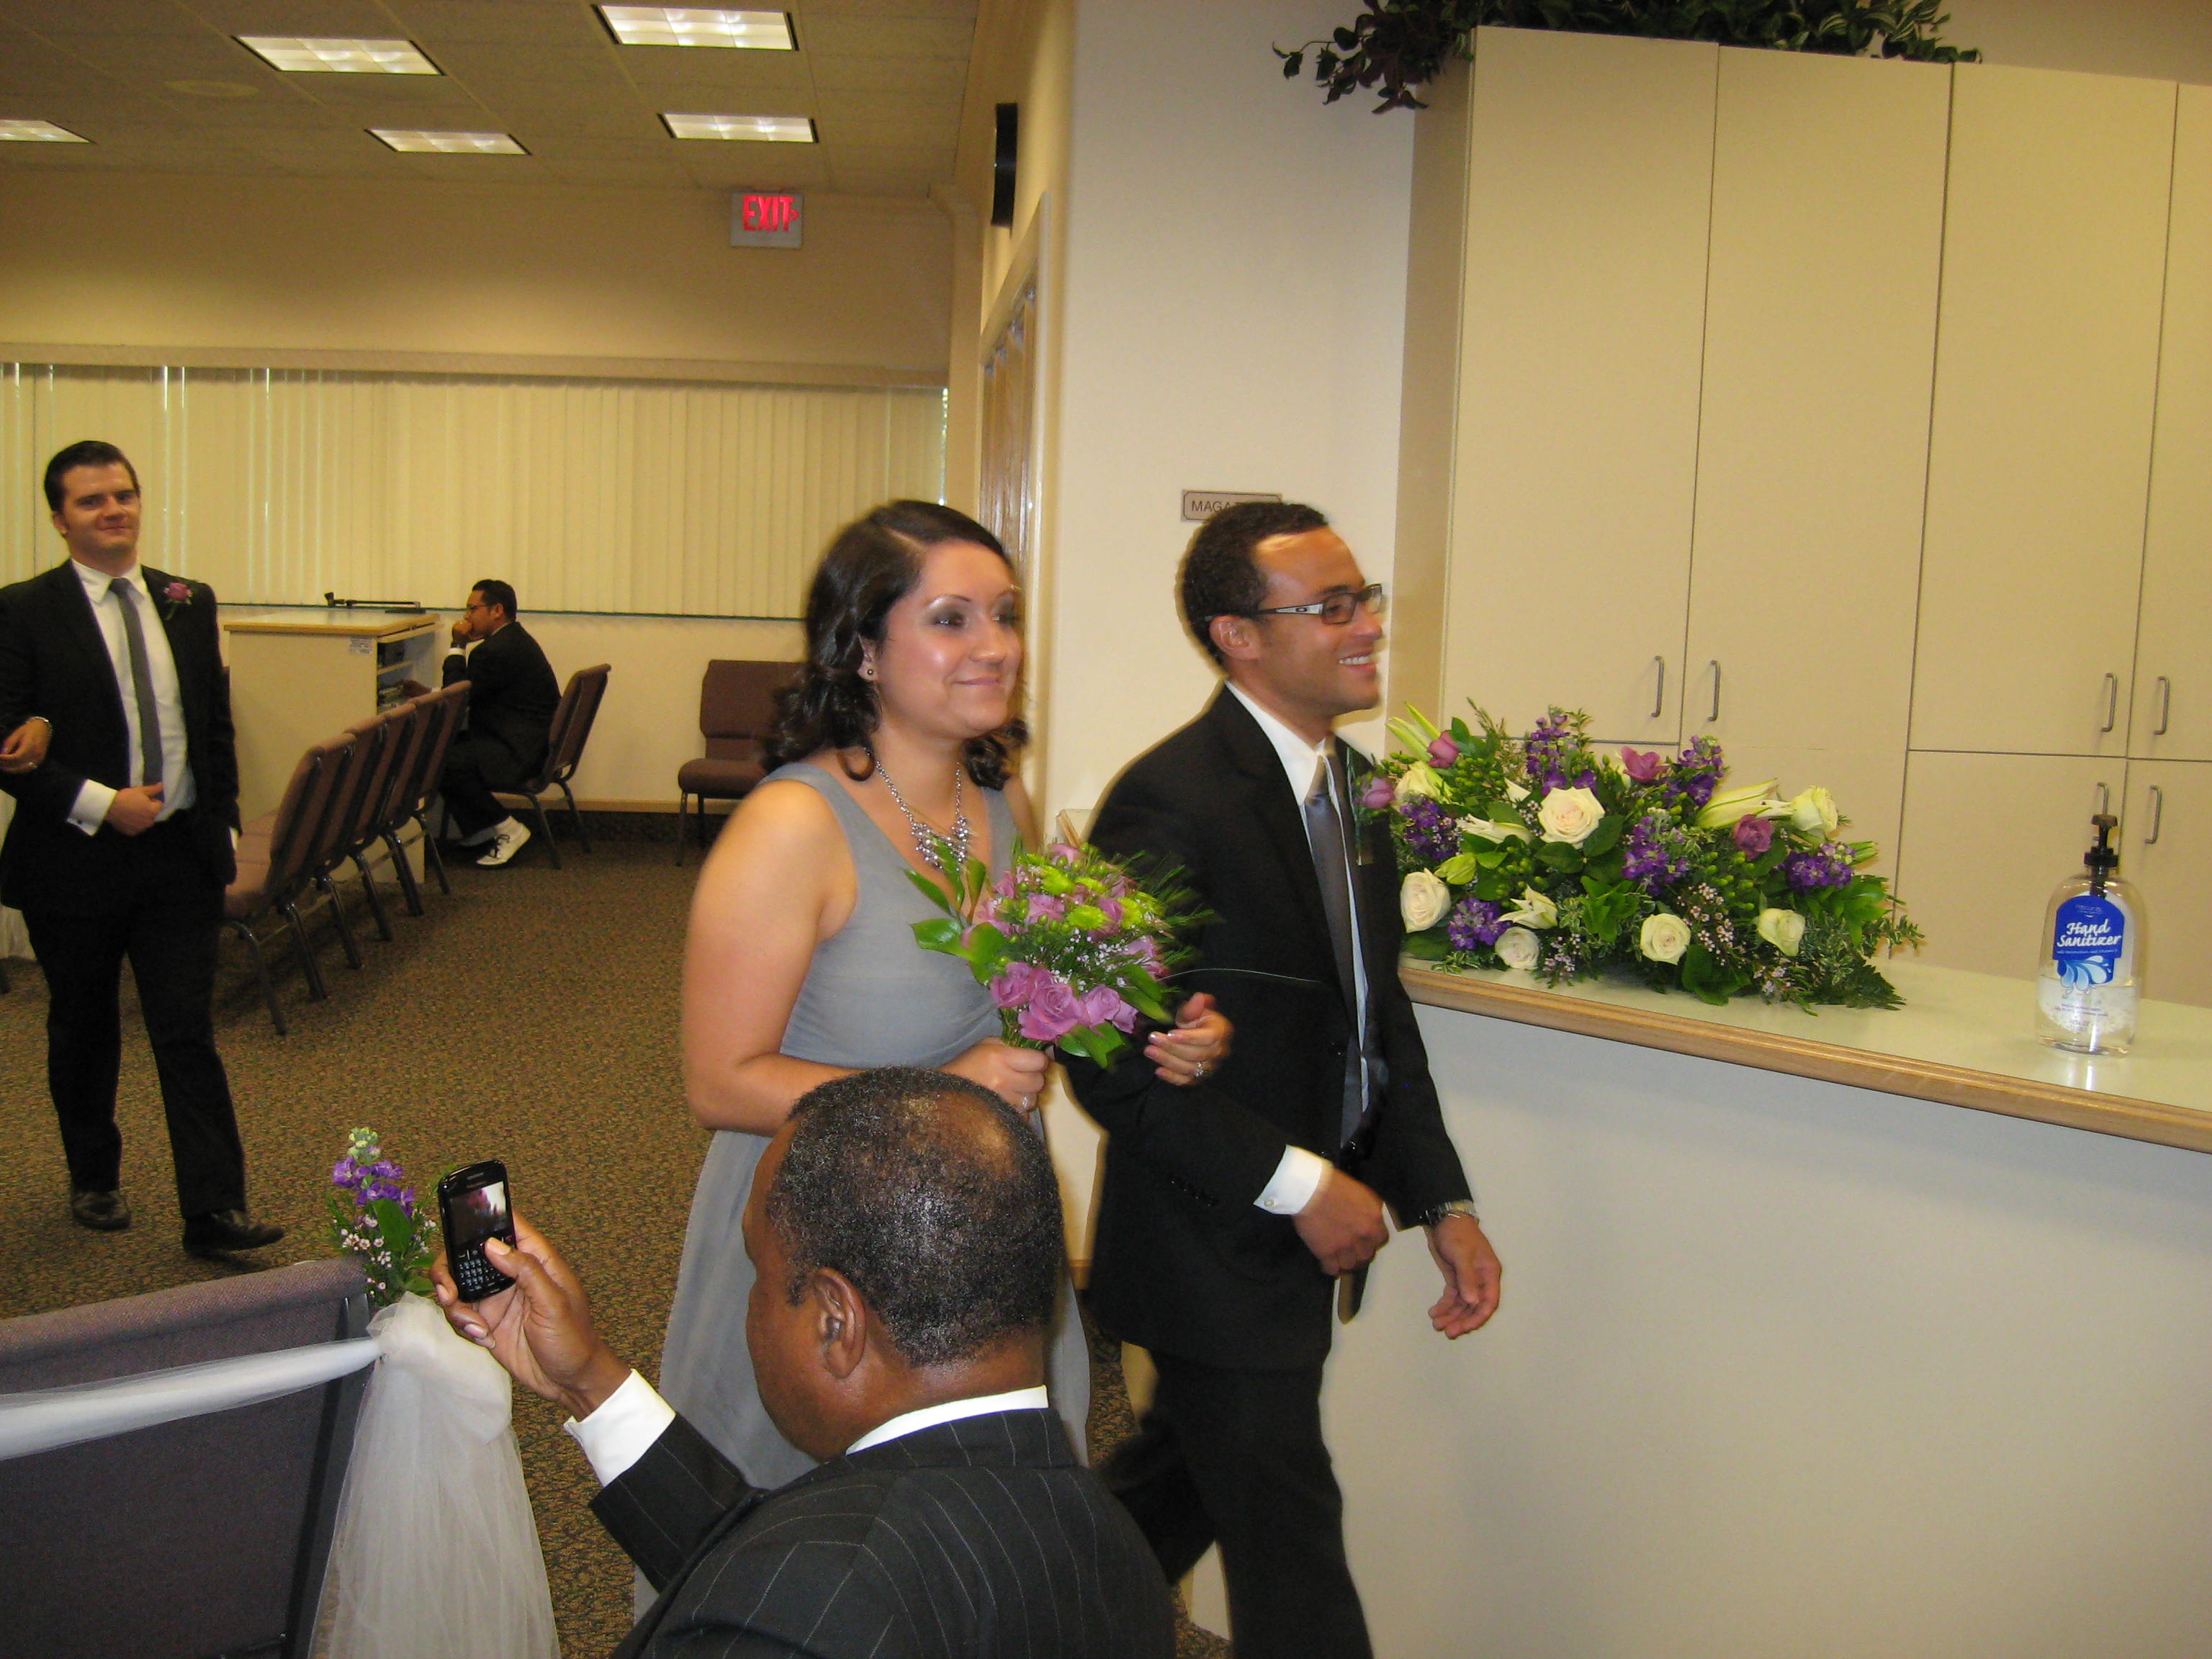
meal, hawaii, wedding, cake, ceremony, creativecommons, dress, beauty, reception, event, jehovah, bridesmaid